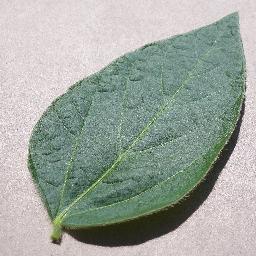
Label: Soybean___healthy